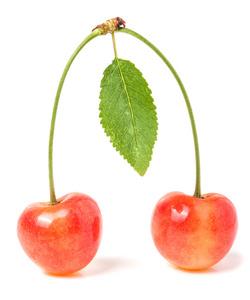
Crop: cherry
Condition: healthy